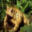
Label: frog